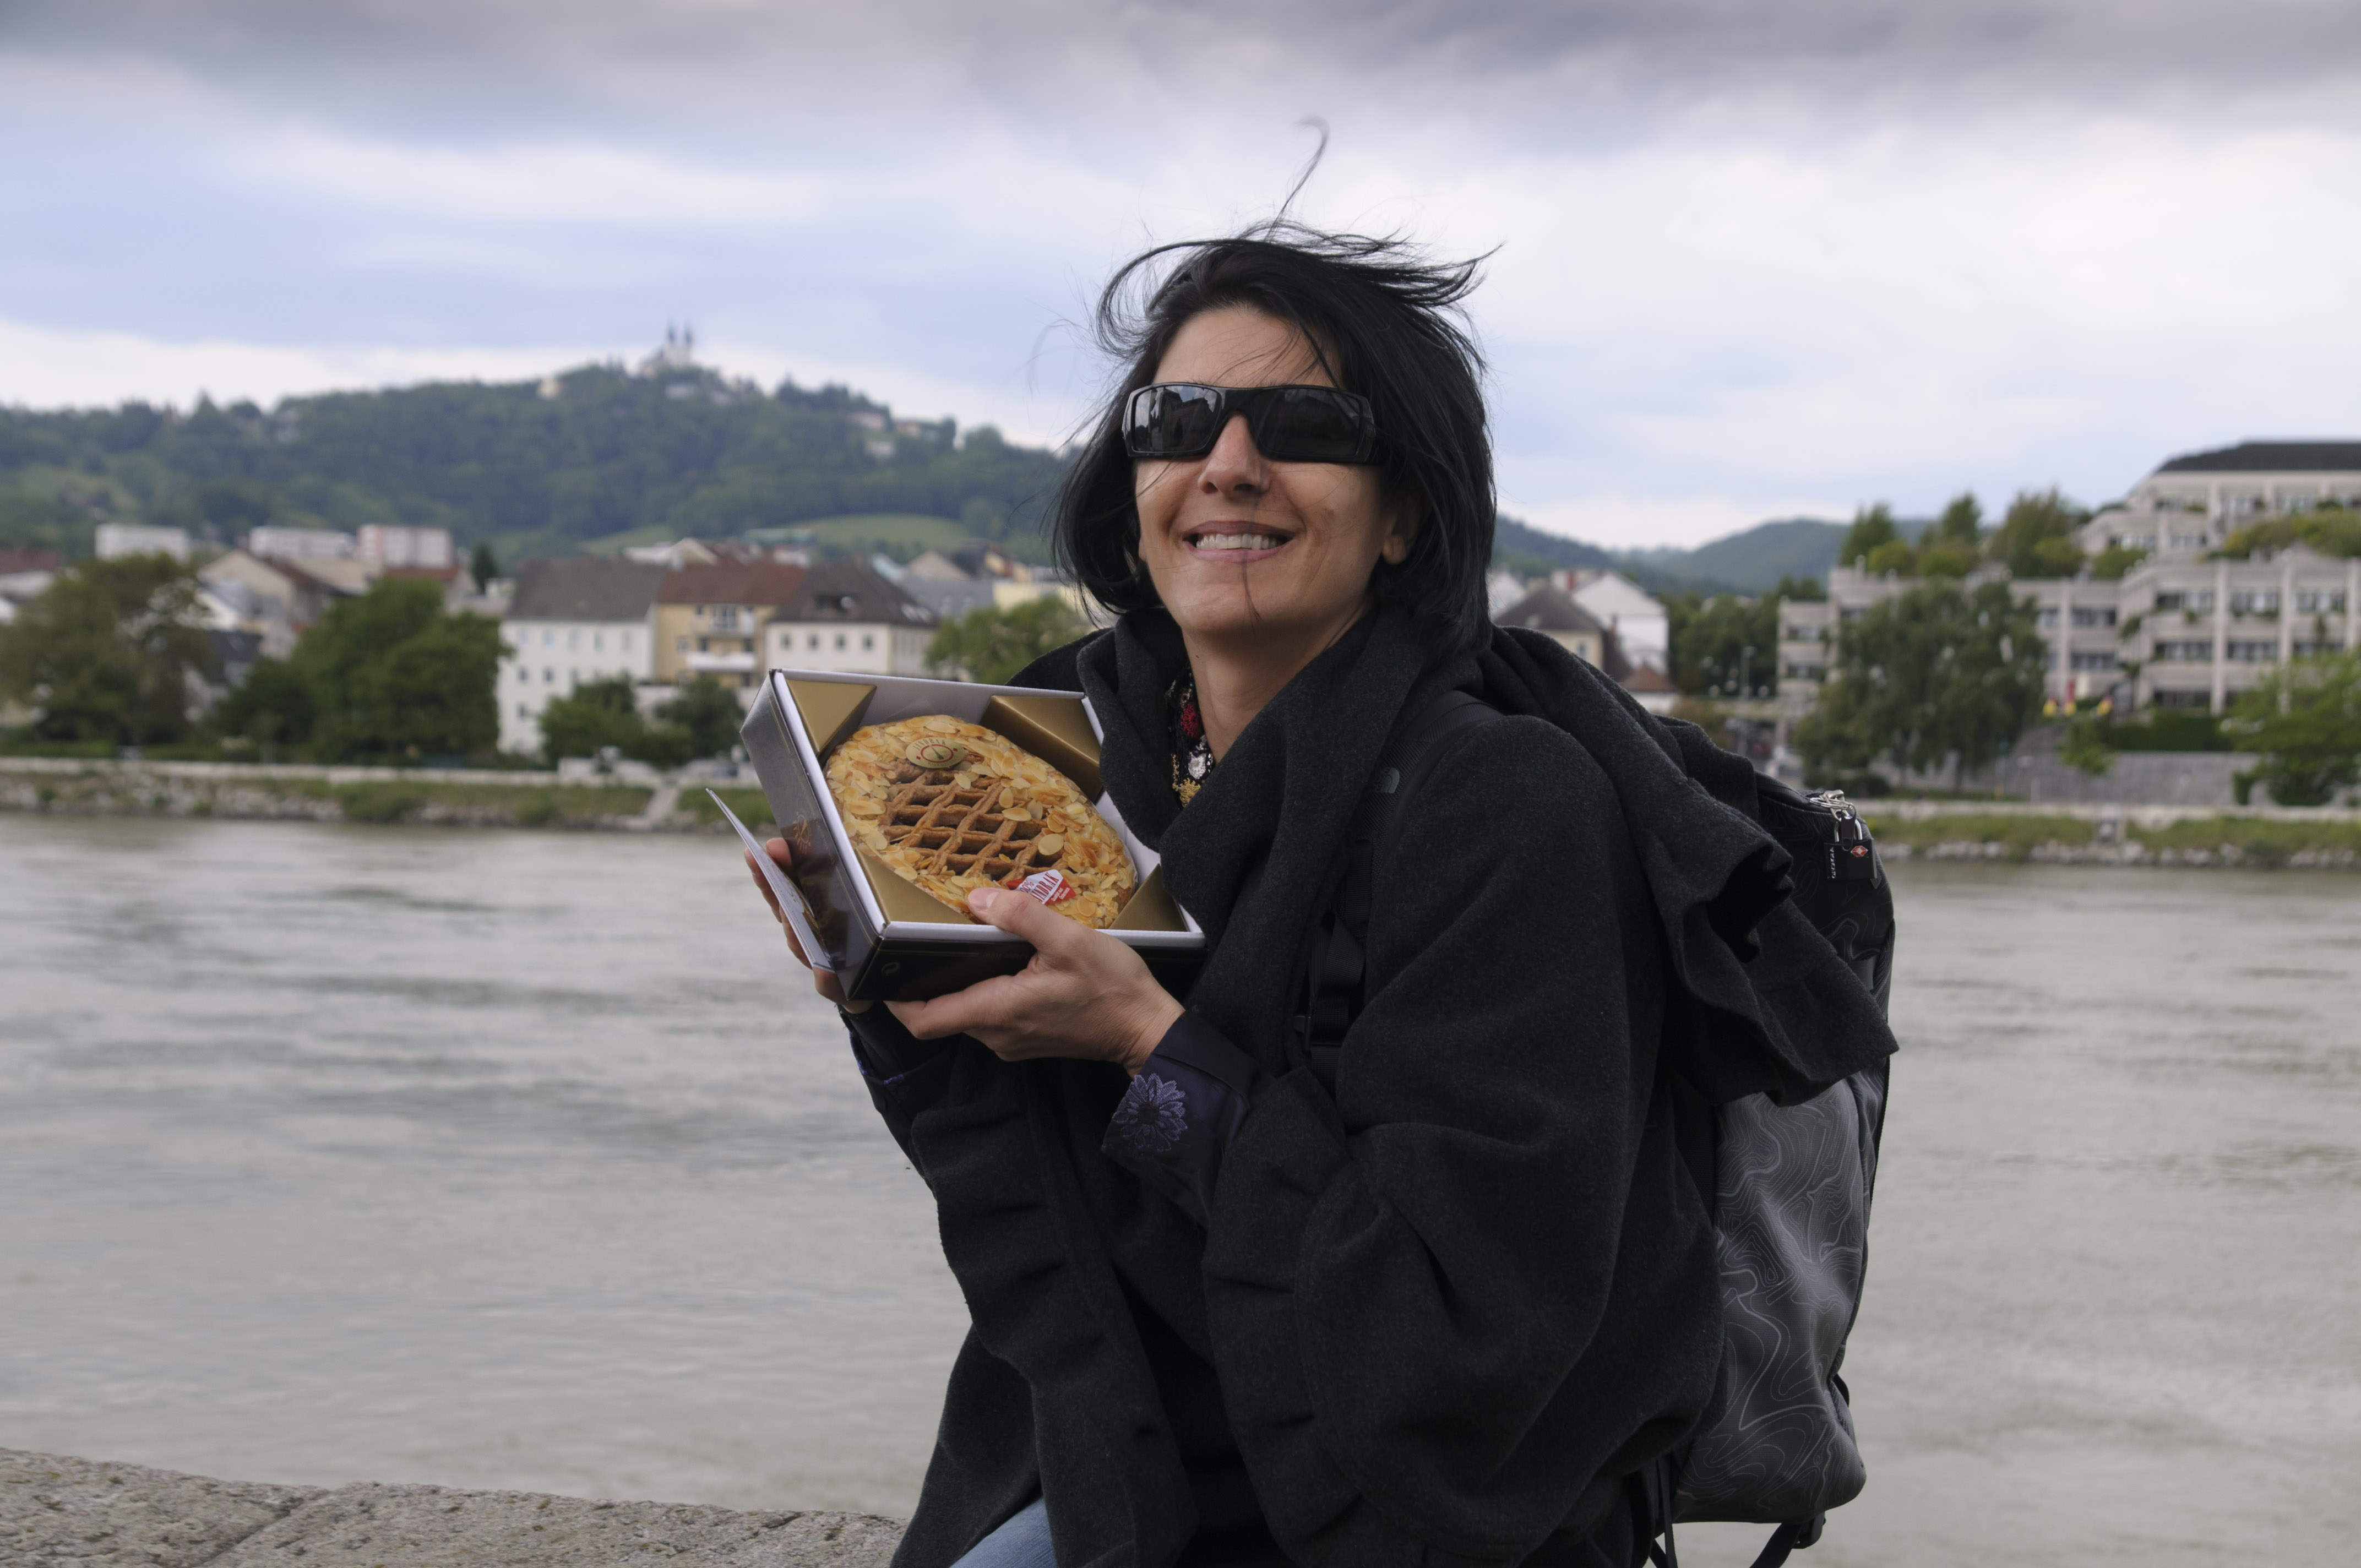
person, nikon, clothing, dress, photograph, d300, linz, photo shoot